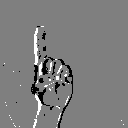
ASL letter: z